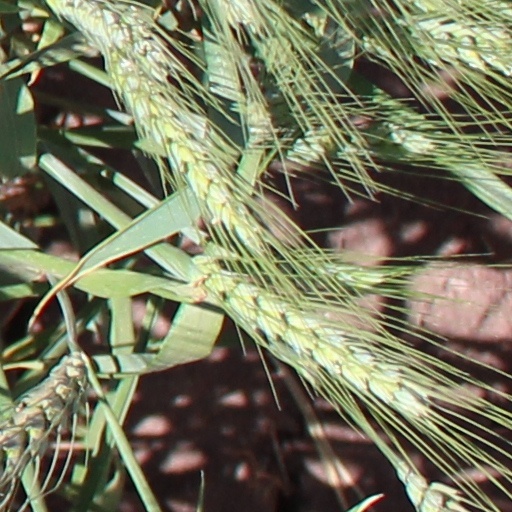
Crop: wheat